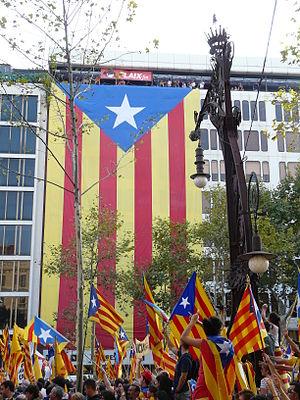
L'Assemblée nationale catalane - ANC est une organisation qui a pour but l'indépendance politique de la Catalogne sous la forme d'un État de droit, démocratique et social.